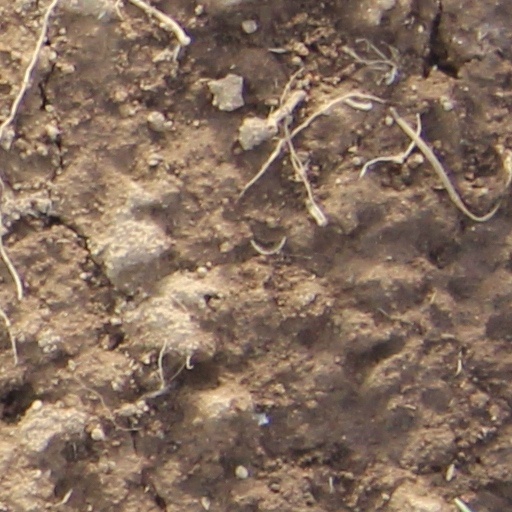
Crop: wheat